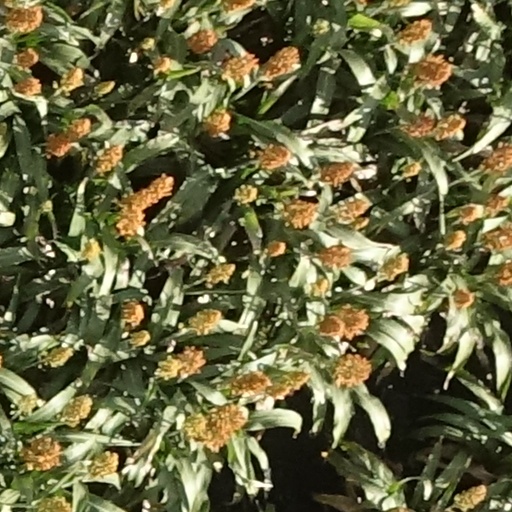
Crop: sorghum